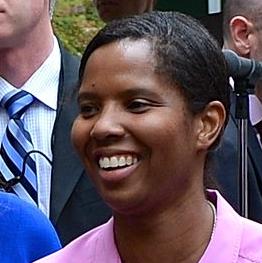
Age: 42